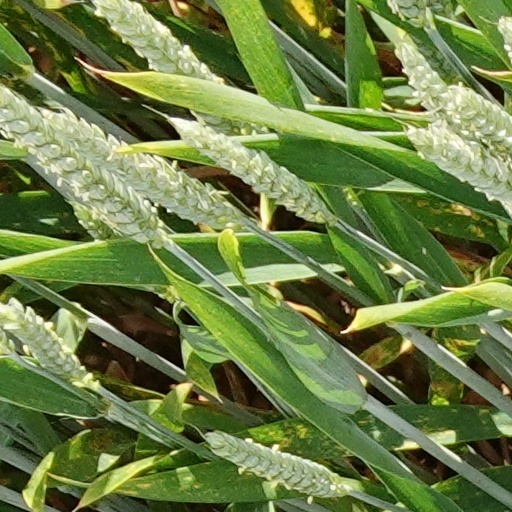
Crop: wheat